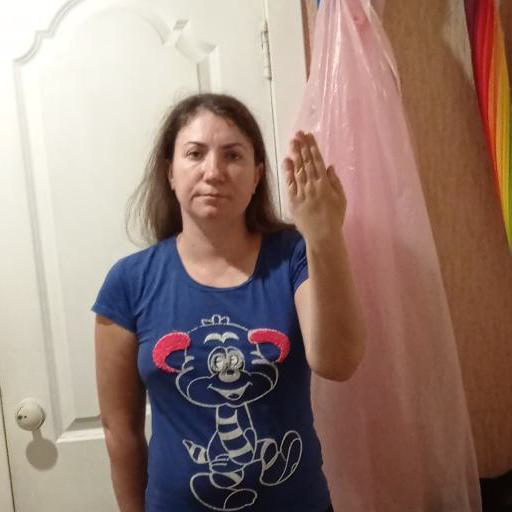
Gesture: stop_inverted